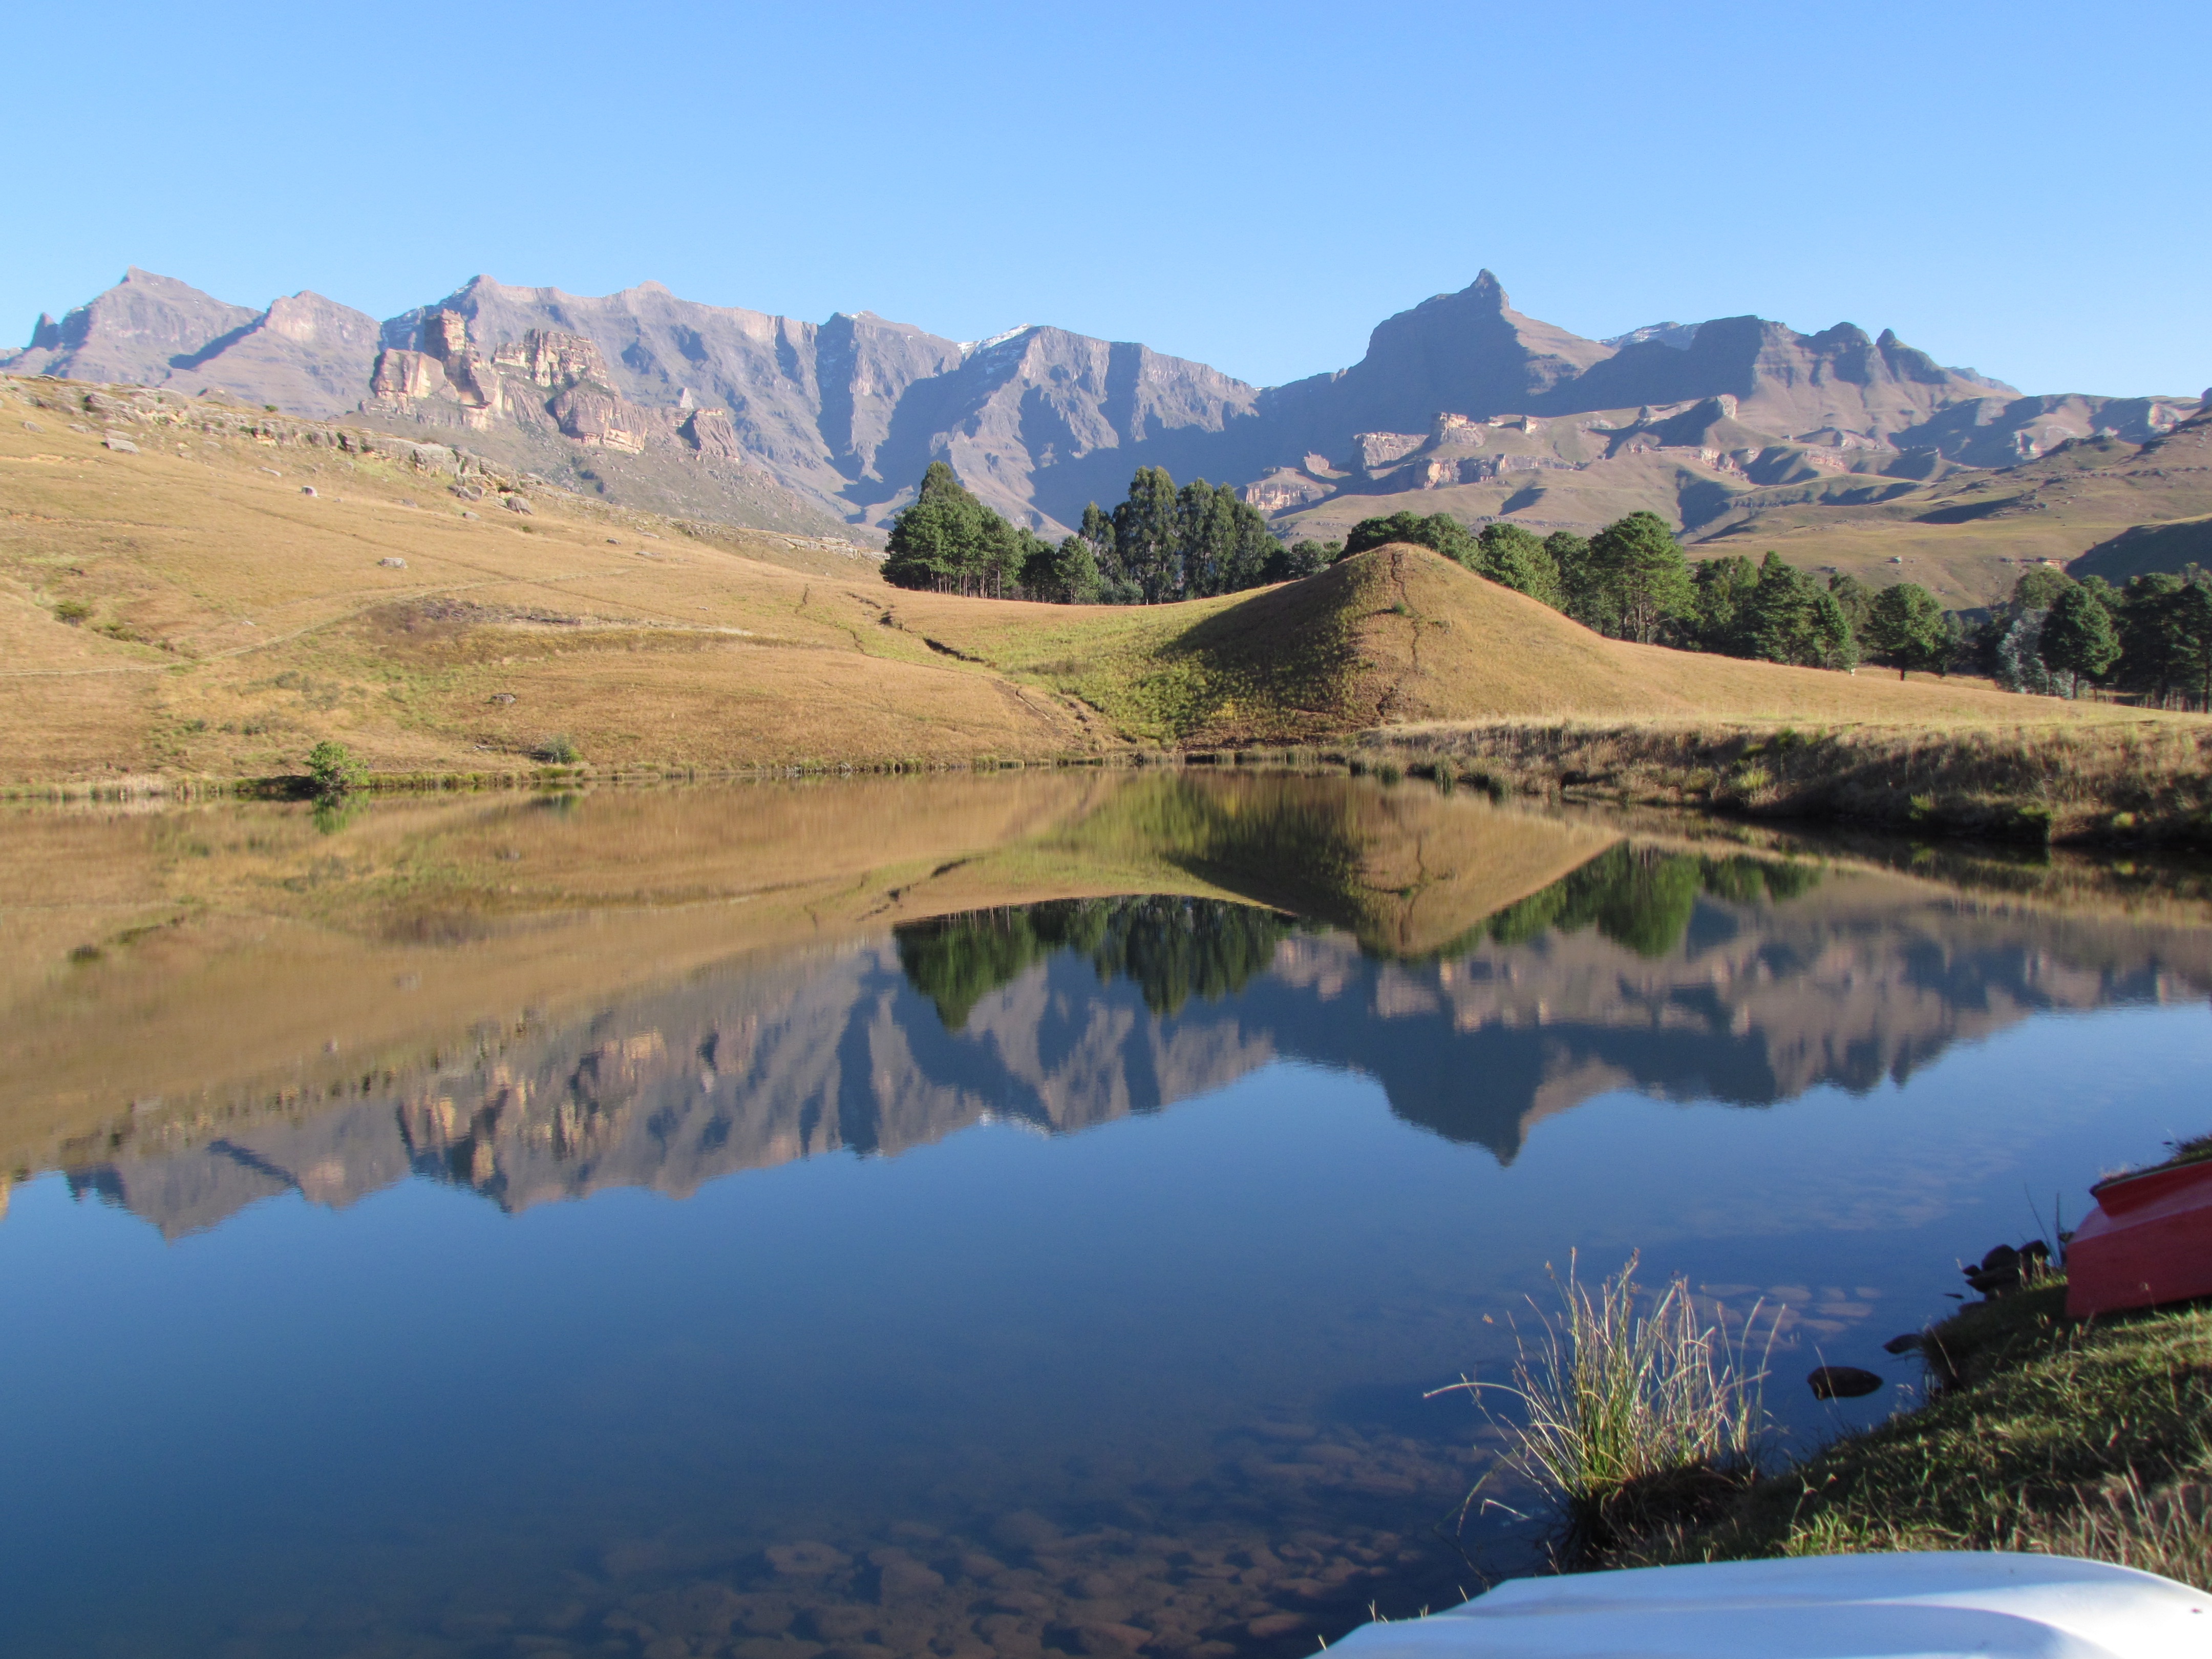
landscape, outdoor, wilderness, mountain, lake, river, valley, mountain range, reflection, reservoir, mountains, plateau, loch, tarn, drakensberg, kwazulu natal, mountainous landforms, fairways